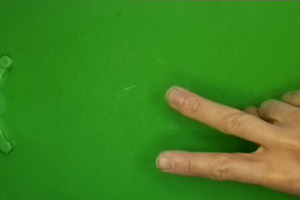
Label: scissors